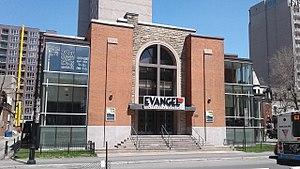
L'évangélisme au Québec est un mouvement chrétien évangélique, composé de plusieurs dénominations chrétiennes et d'Églises évangéliques dans la province du Québec.